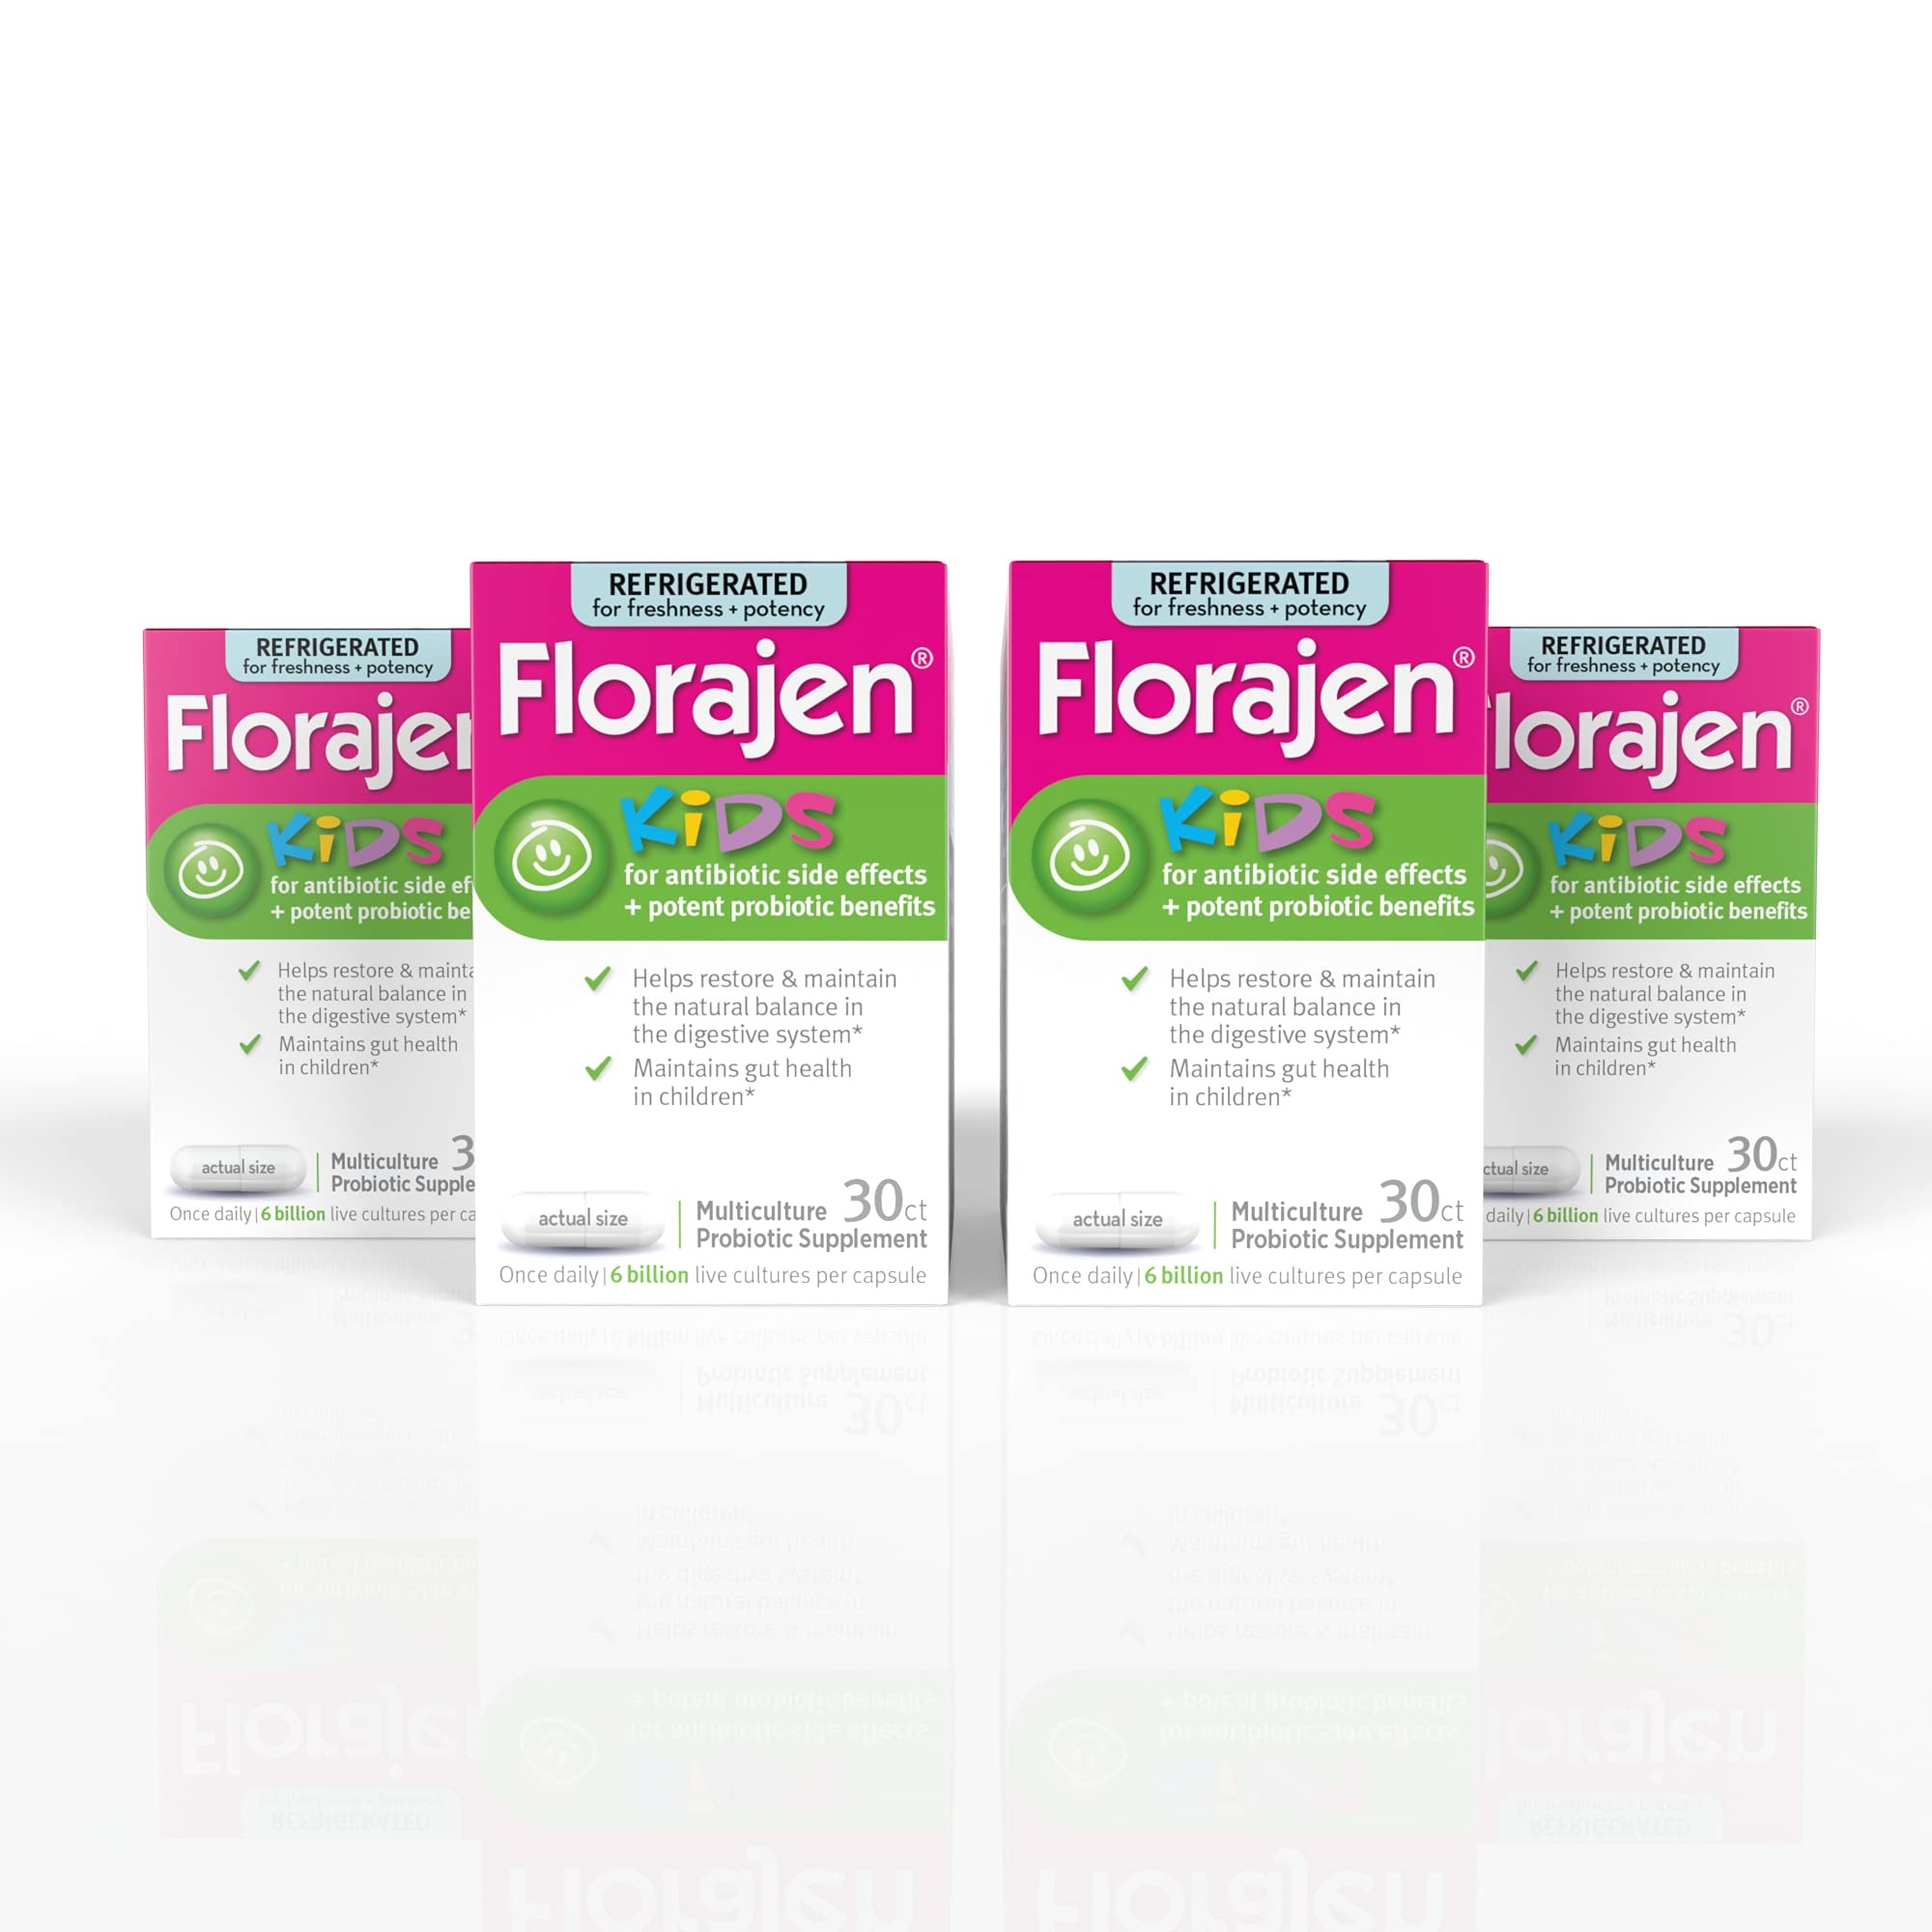
Item Name: Florajen Kids Probiotics, Daily Gut Health & Immune Support Supplement, Constipation and Bloating Relief, 120 Capsules (Refrigerated)
Value: 120.0
Unit: Count

Price: 18.98